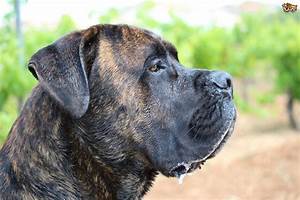
Label: cane